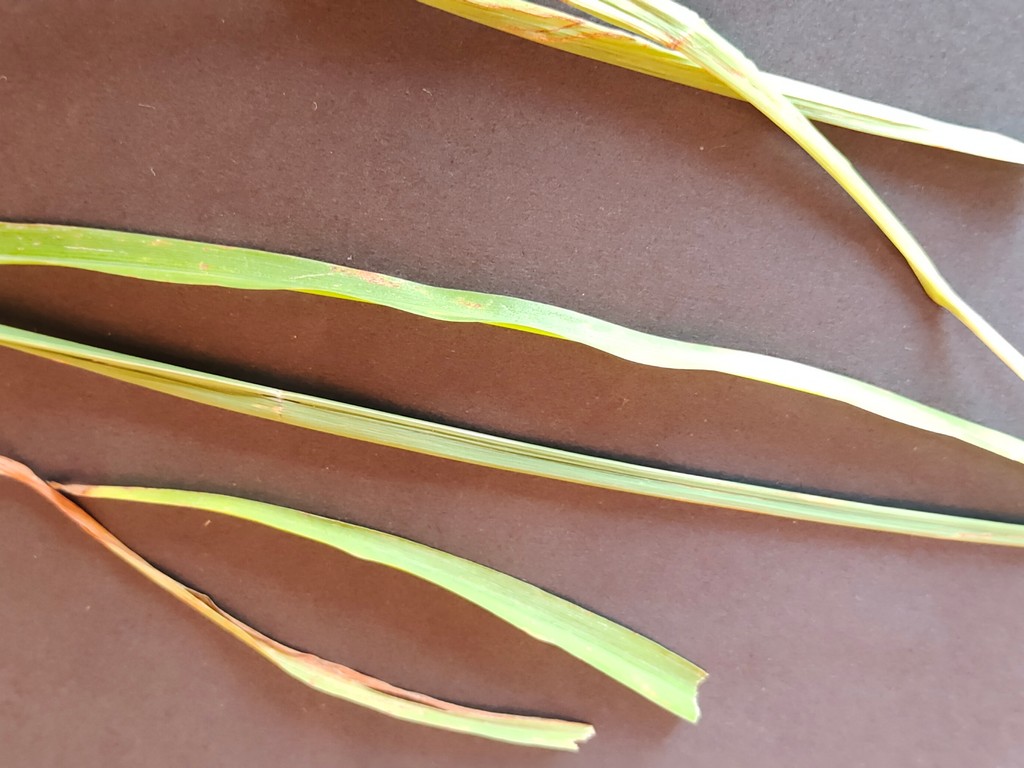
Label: Unhealthy